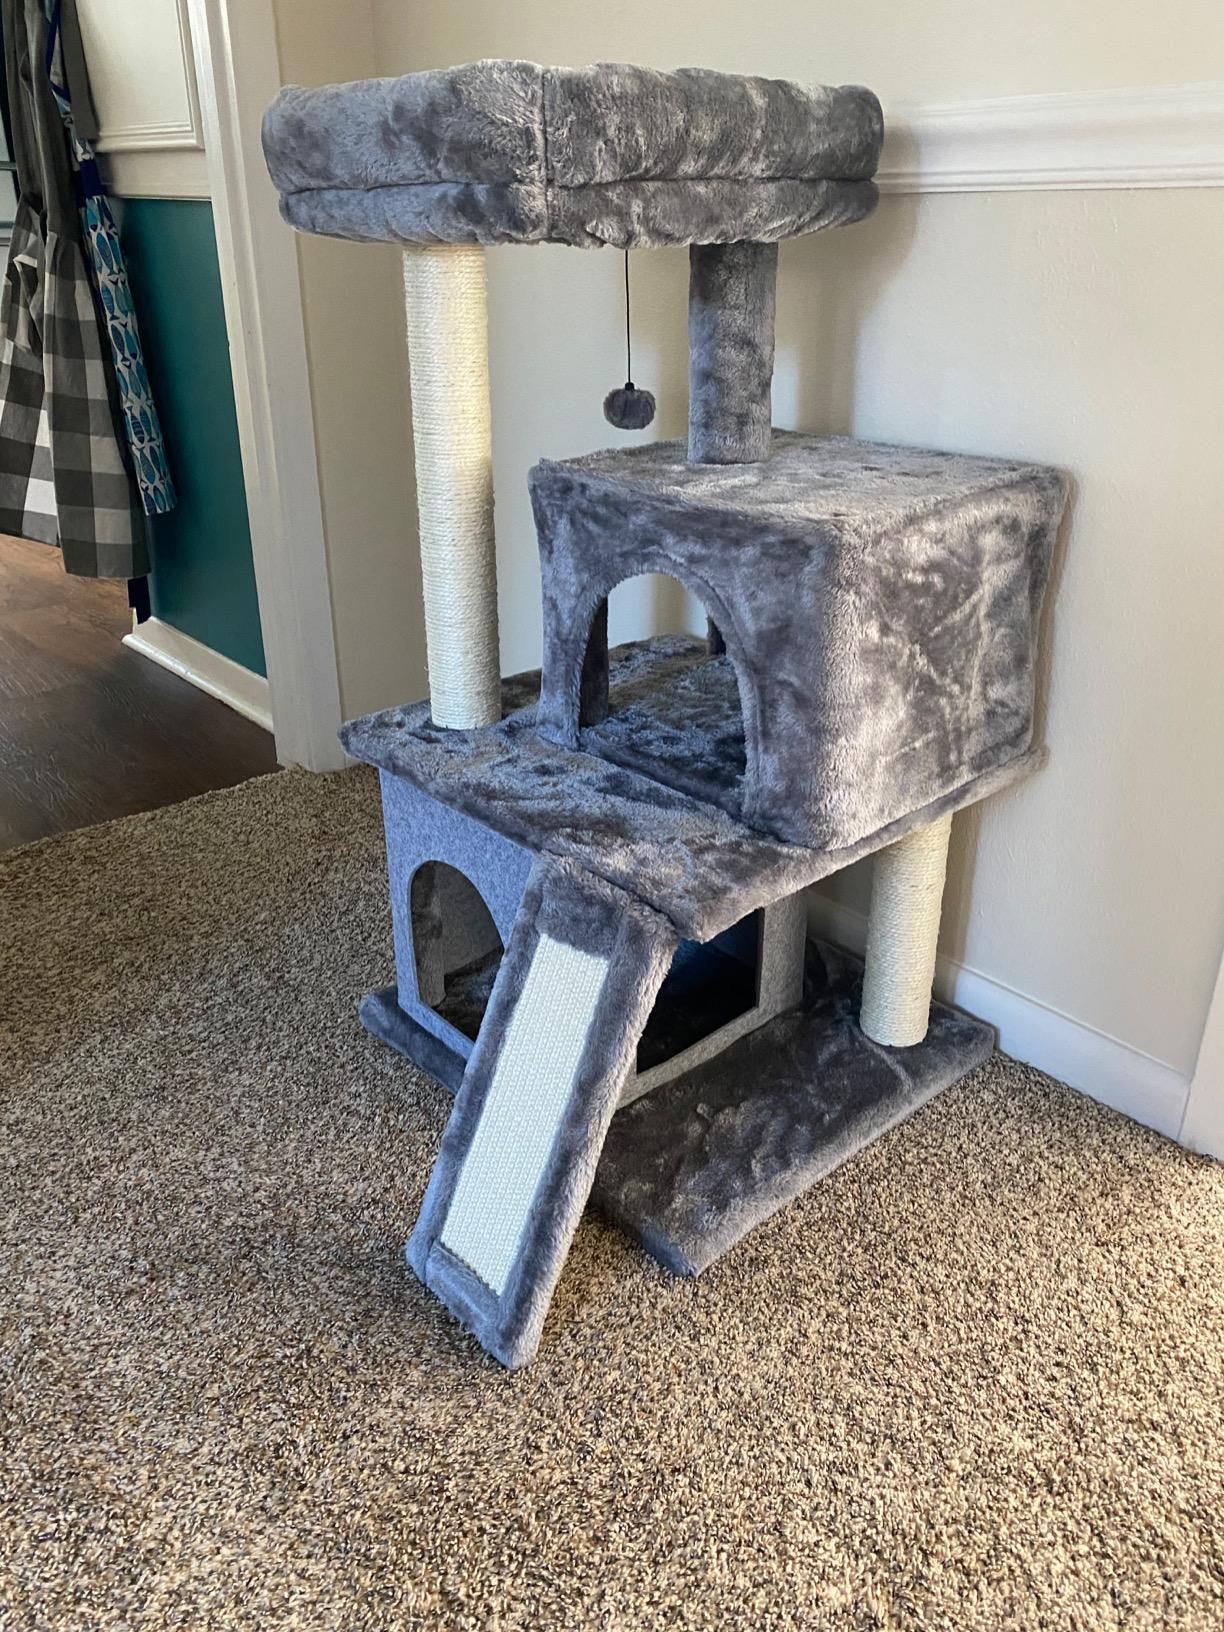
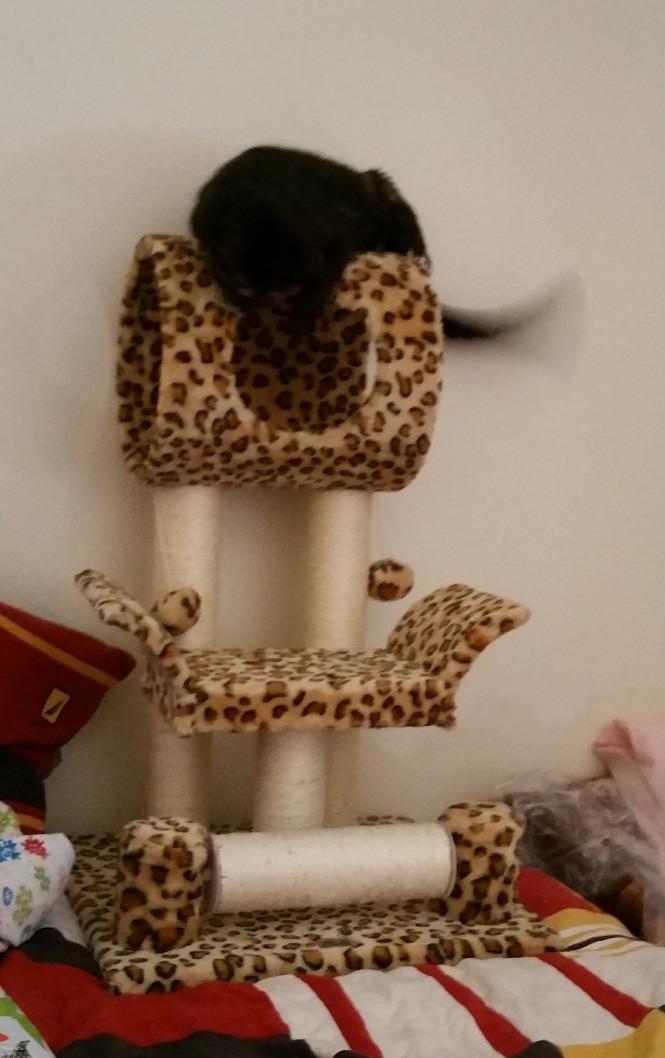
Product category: items_cat tree
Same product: no